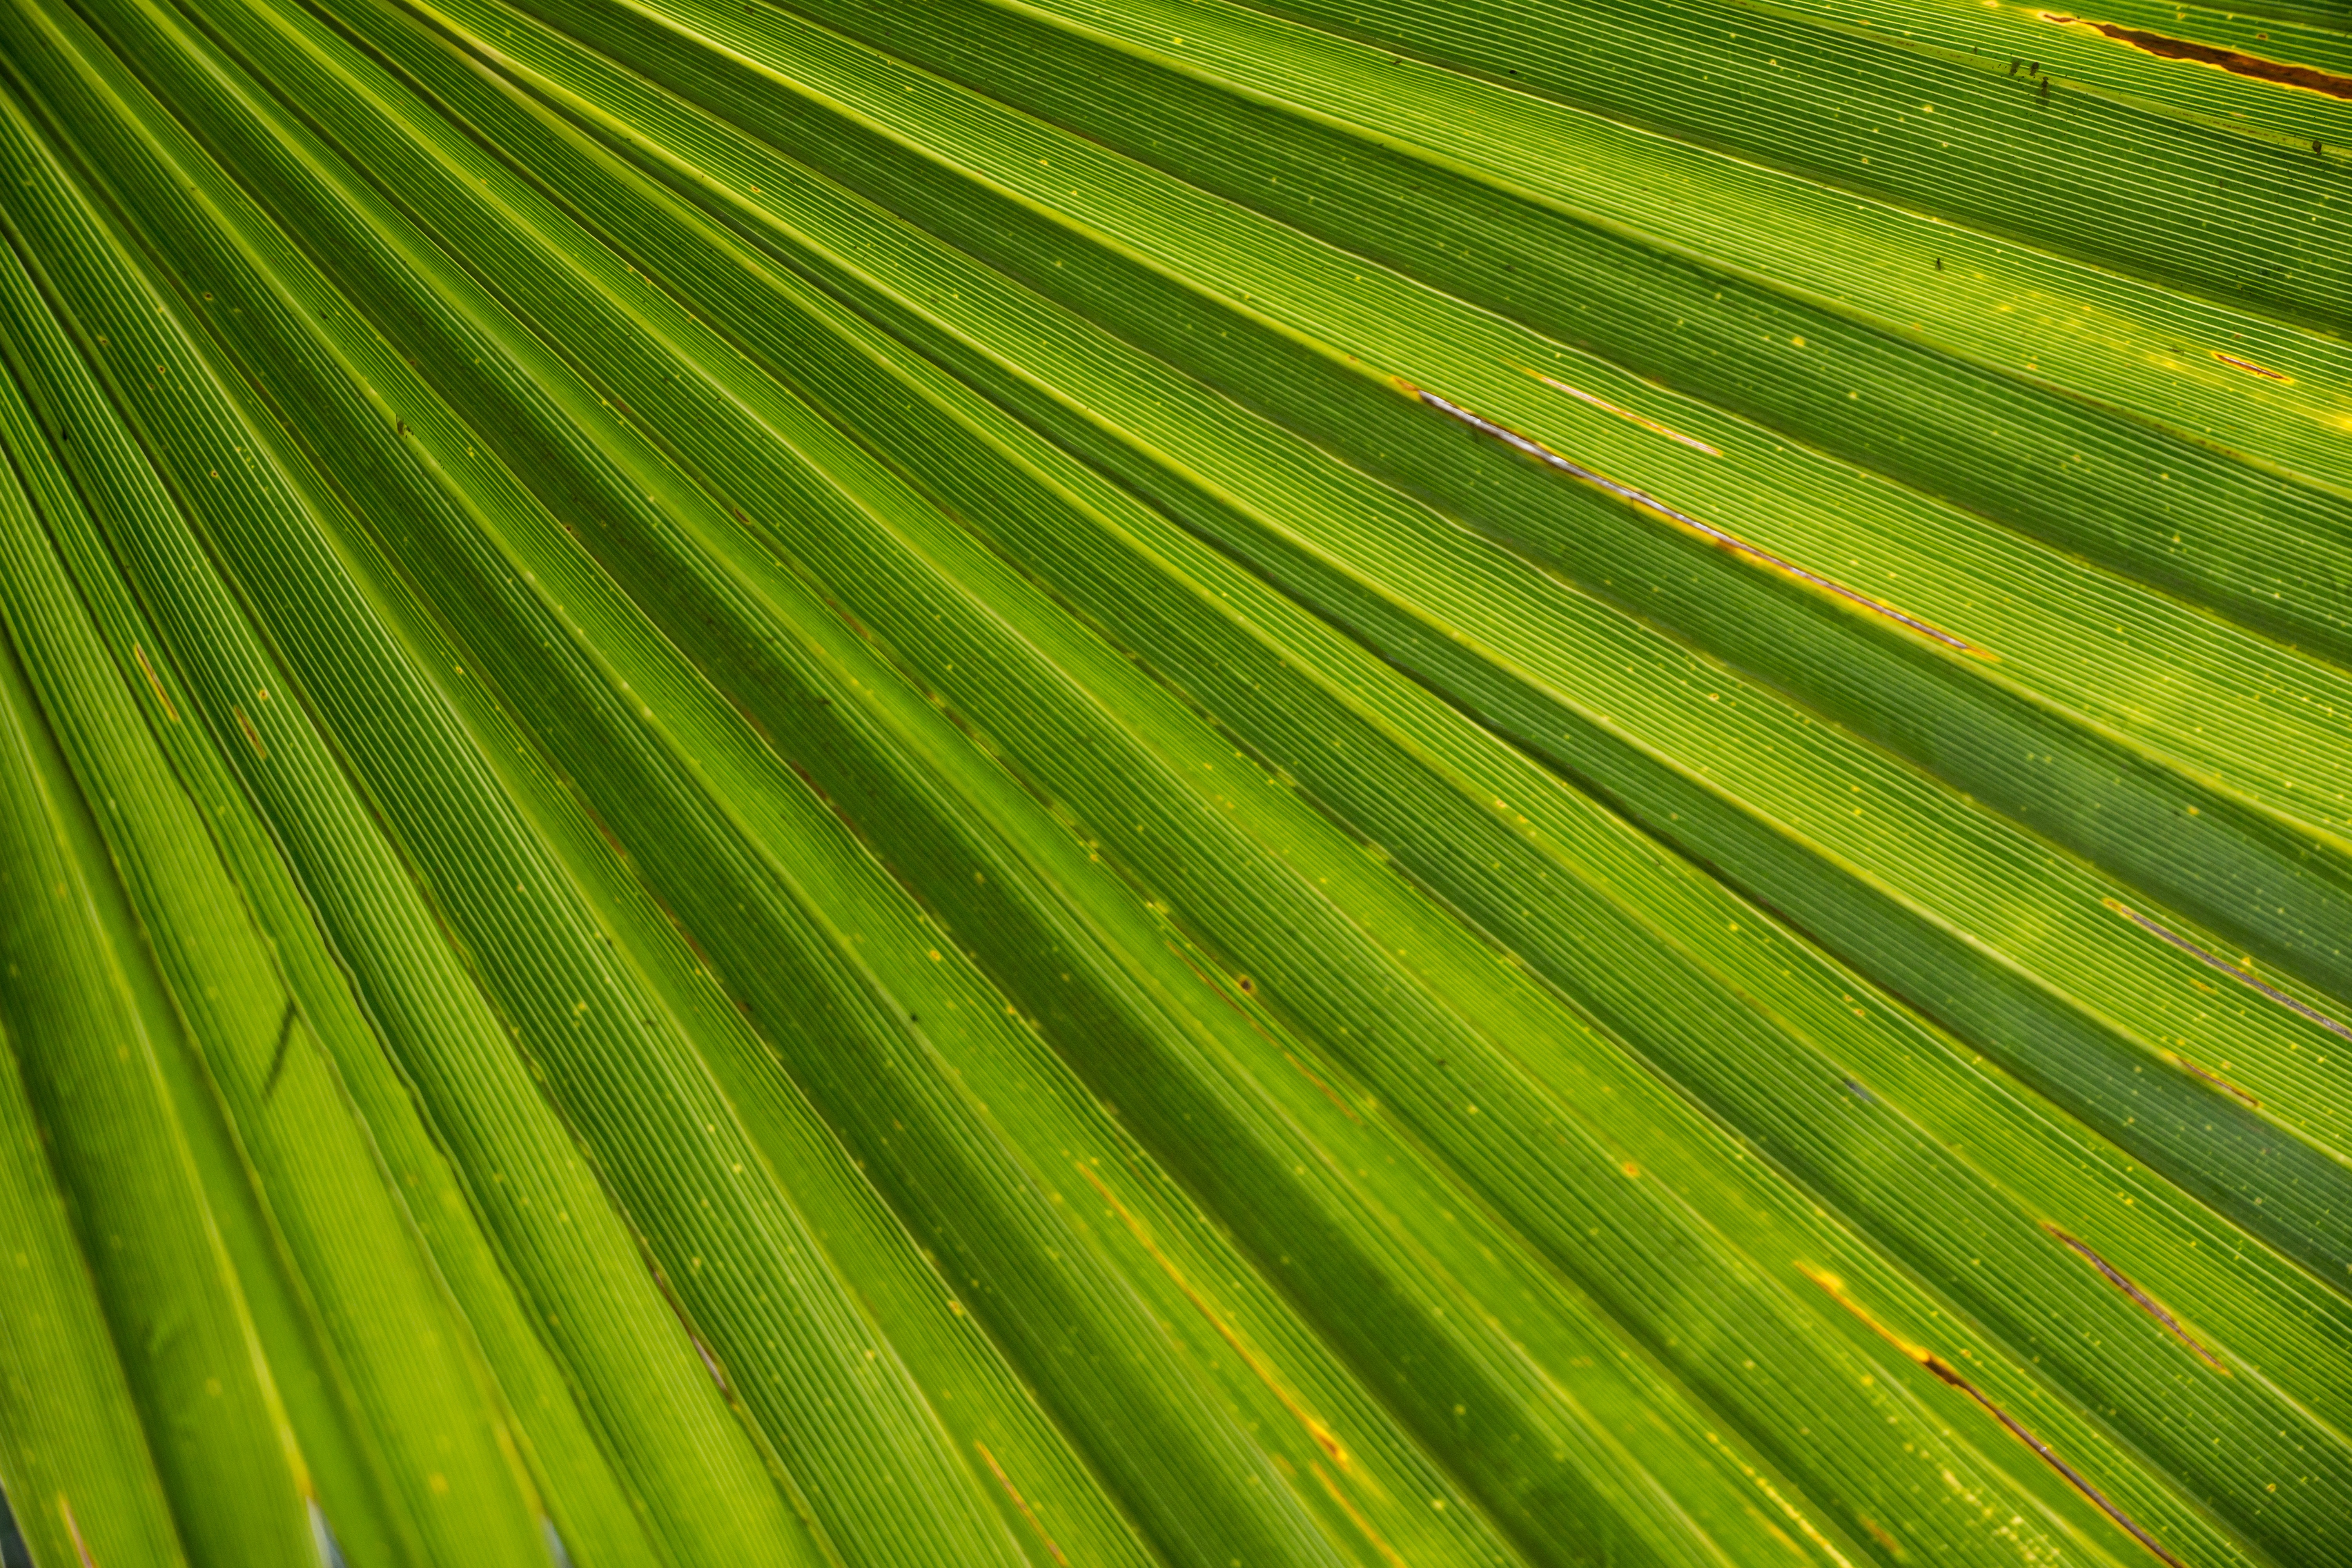
beach, grass, structure, plant, field, lawn, palm tree, sunlight, texture, leaf, flower, travel, line, green, palm, yellow, agriculture, close, james, grassland, banana leaf, idyll, beautiful beach, grass family, plant stem, arecales